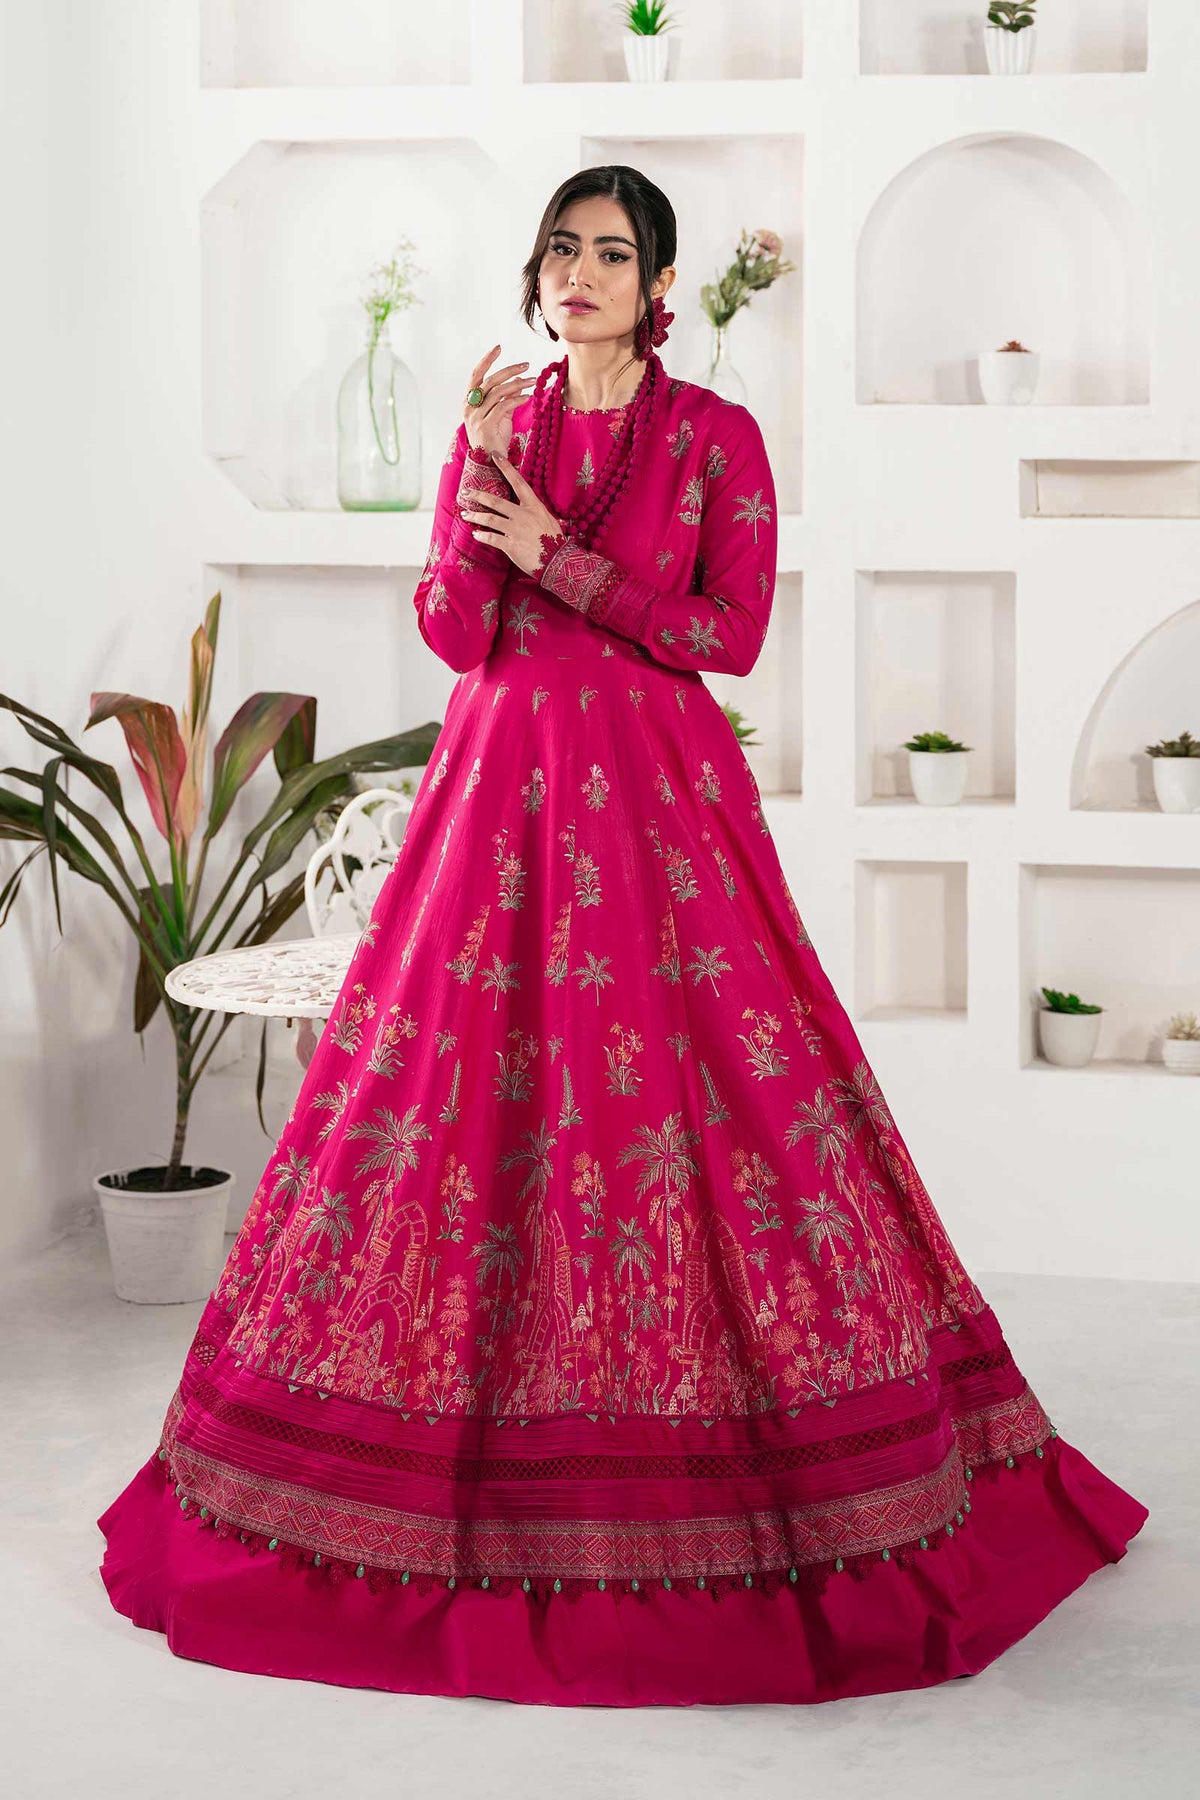
pink embroidered long anarkali suit